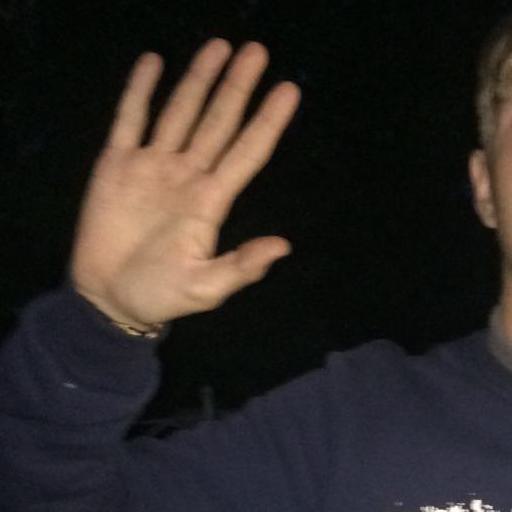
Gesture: palm